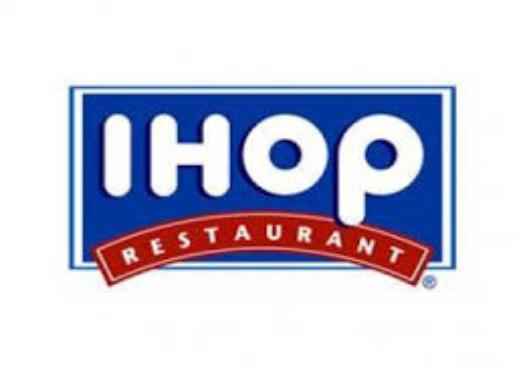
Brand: IHOP
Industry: Food